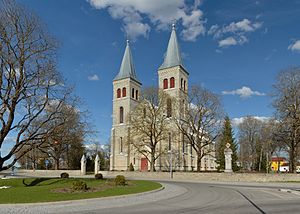
Rapla
Rapla er en by i det centrale Estland, med et indbyggertal på ca. 5.700.